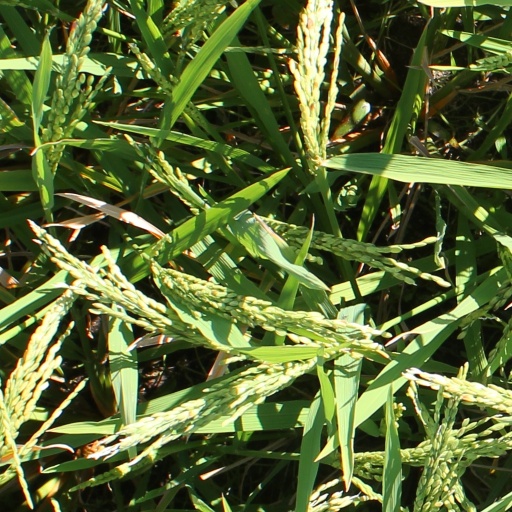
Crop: rice